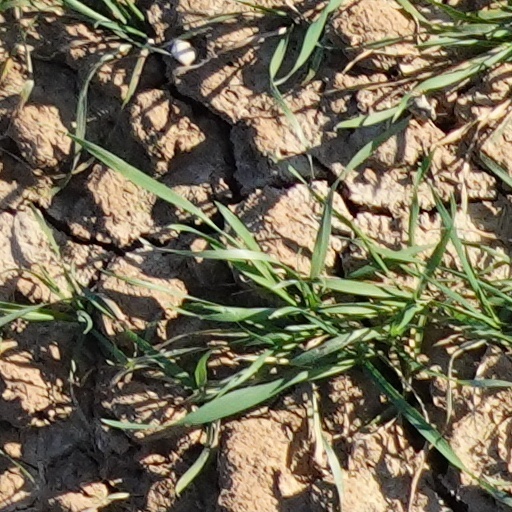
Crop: wheat